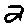
Label: 2